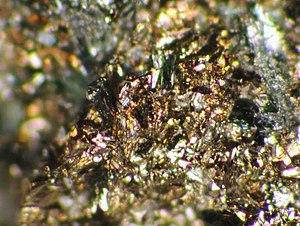
La djerfisherite est une espèce minérale de type sulfure, de formule chimique K₆Na(Fe, Ni, Cu)₂₄S₂₆Cl.